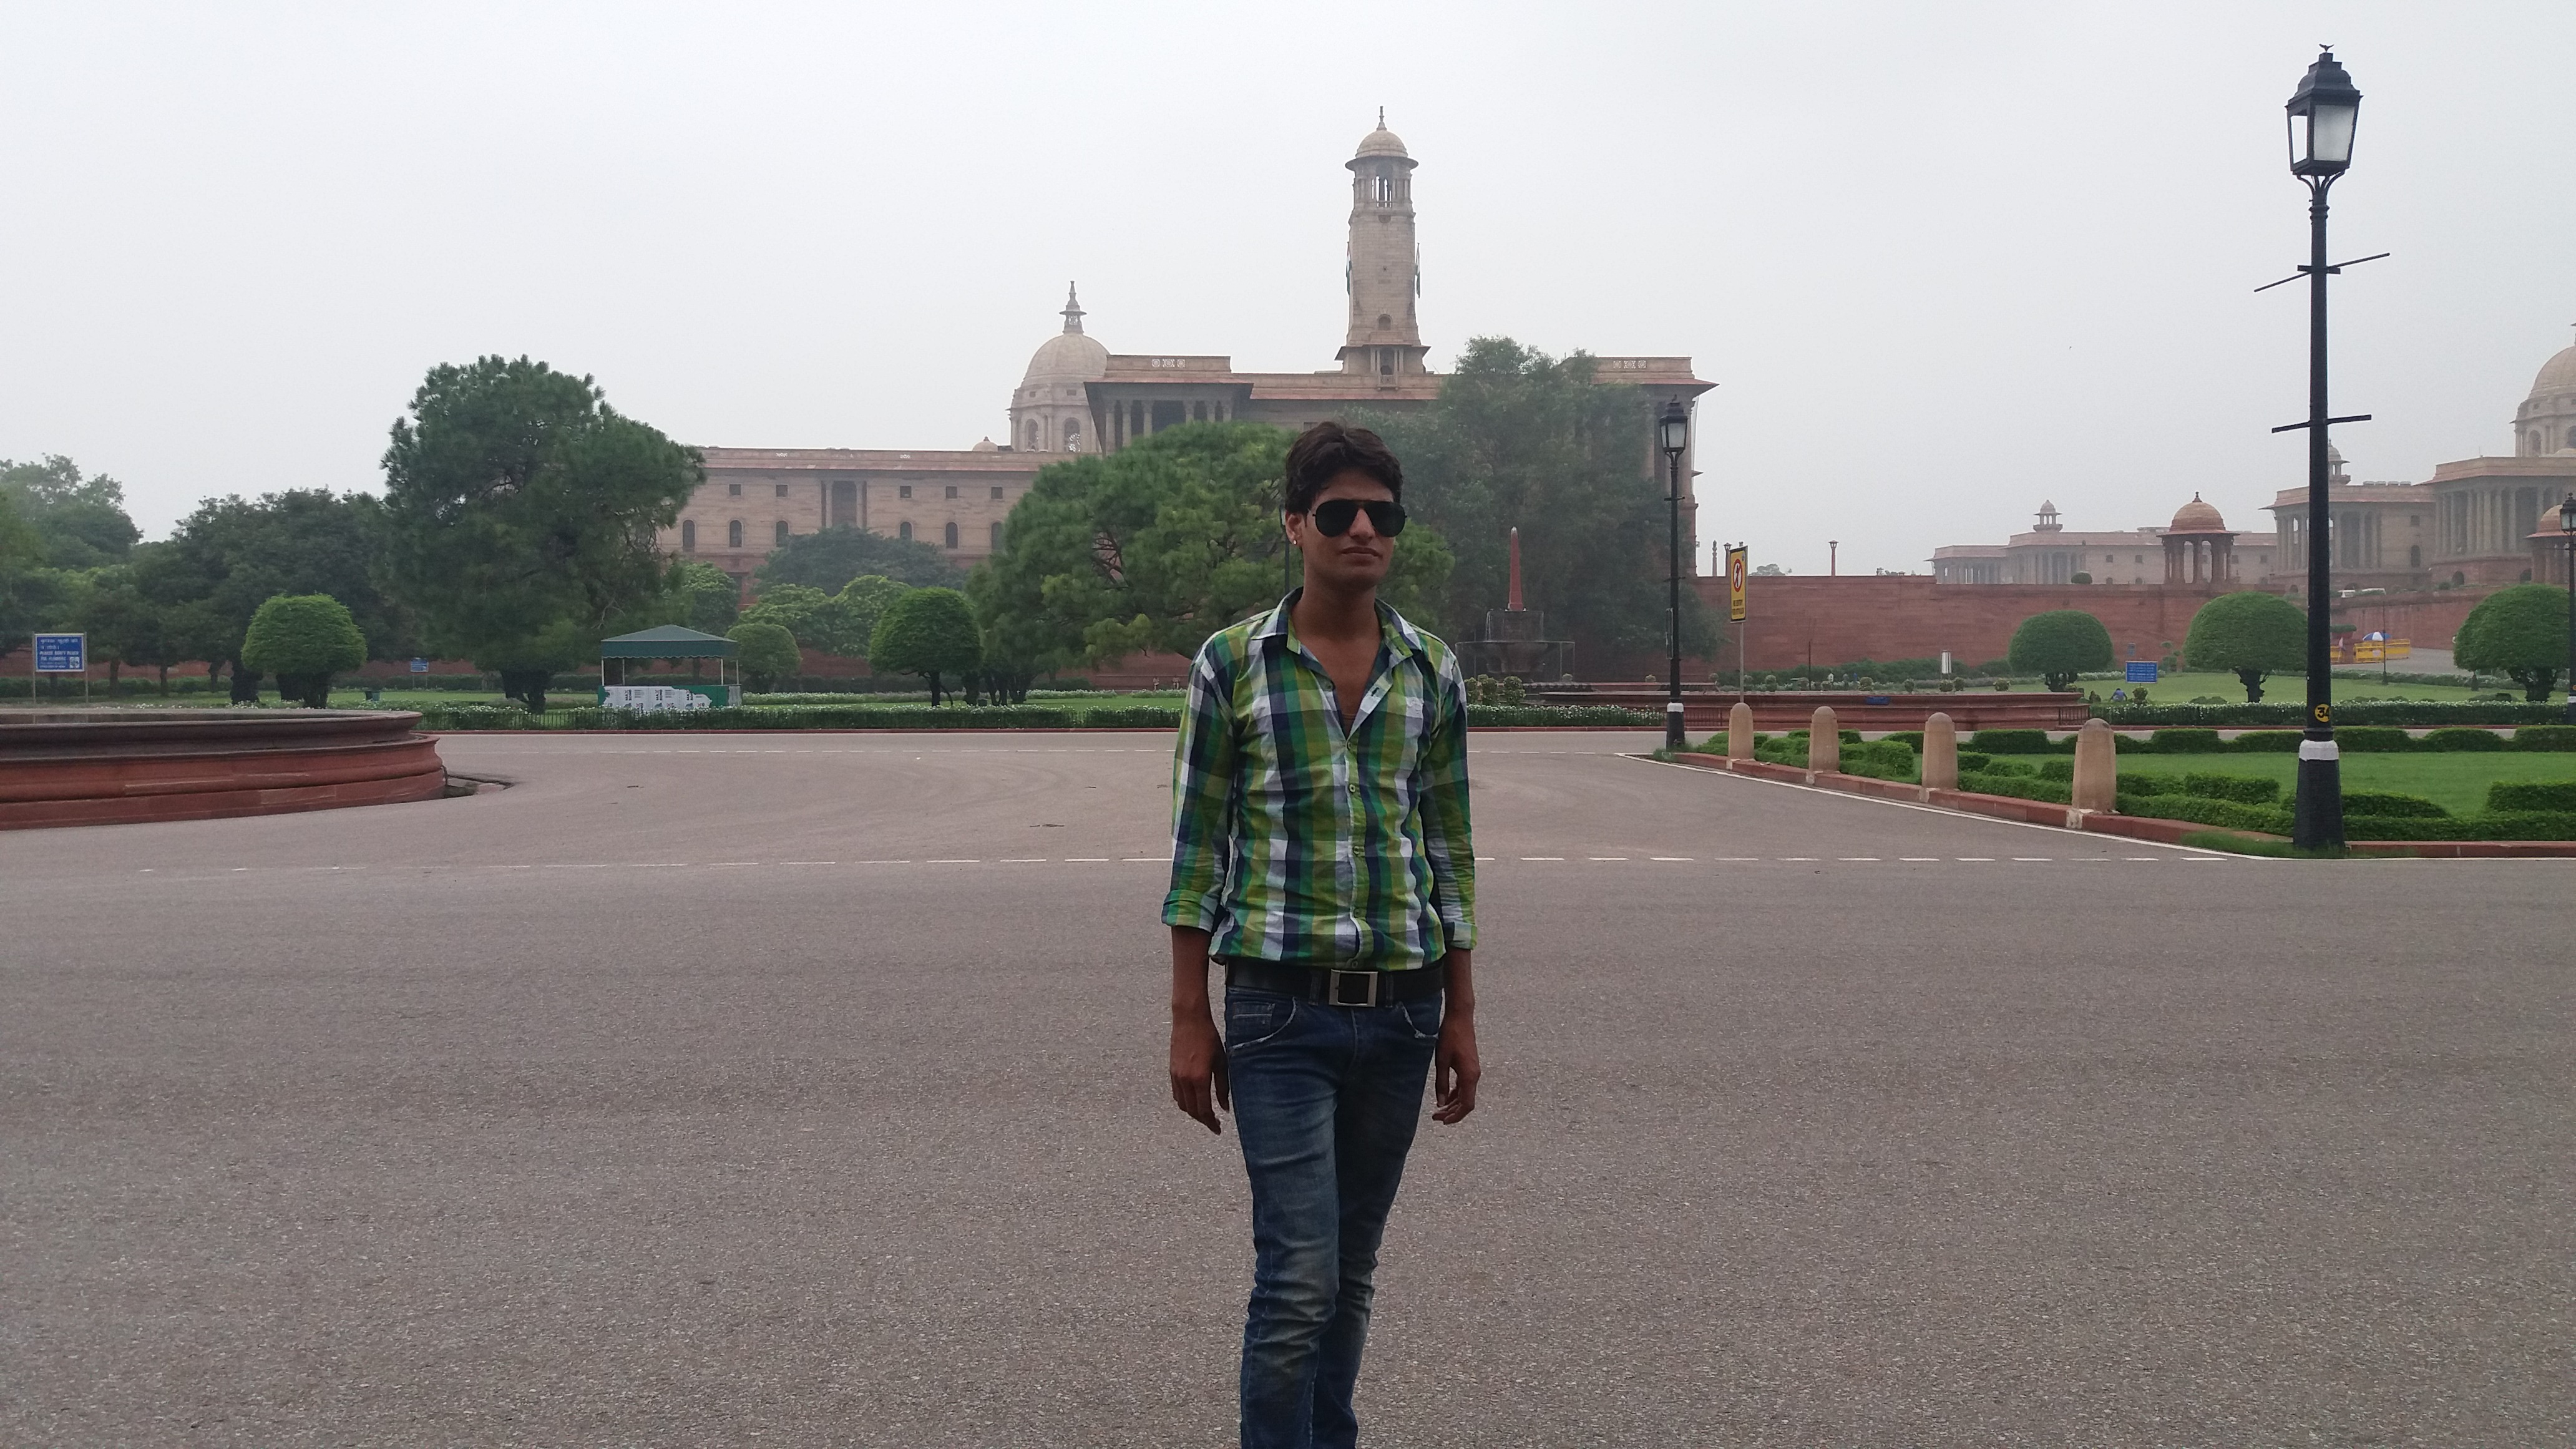
man, infrastructure, road, town, car, tree, vehicle, sky, street, recreation, travel, building, tourism, pedestrian, asphalt